Giangiacomo Feltrinelli

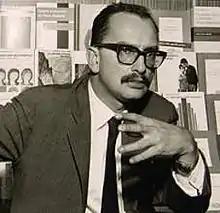
Feltrinelli in the late 1960s

Giangiacomo Feltrinelli (19 June 1926 – 14 March 1972) was an influential Italian publisher, businessman, and political activist who was active in the period between the Second World War and Italy's Years of Lead. He founded a vast library of documents mainly in the history of international labour and socialist movements.